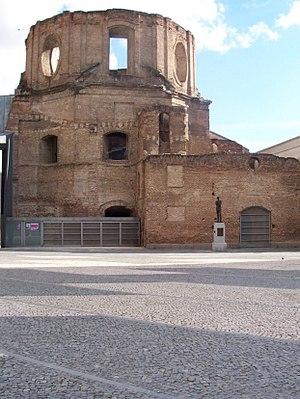
L’Espagne franquiste ou franquisme est le nom non officiel utilisé pour désigner le régime politique de l'Espagne fondé par le général Francisco Franco, de 1936/1939 à 1977. Il s'appuie sur une idéologie conservatrice et nationale-catholique, qui s'incarne dans des institutions autoritaires. Au cours de cette période, l'Espagne est désignée sur le plan du droit international sous le nom d'État espagnol.
Lavapiés est un quartier de Madrid en Espagne.